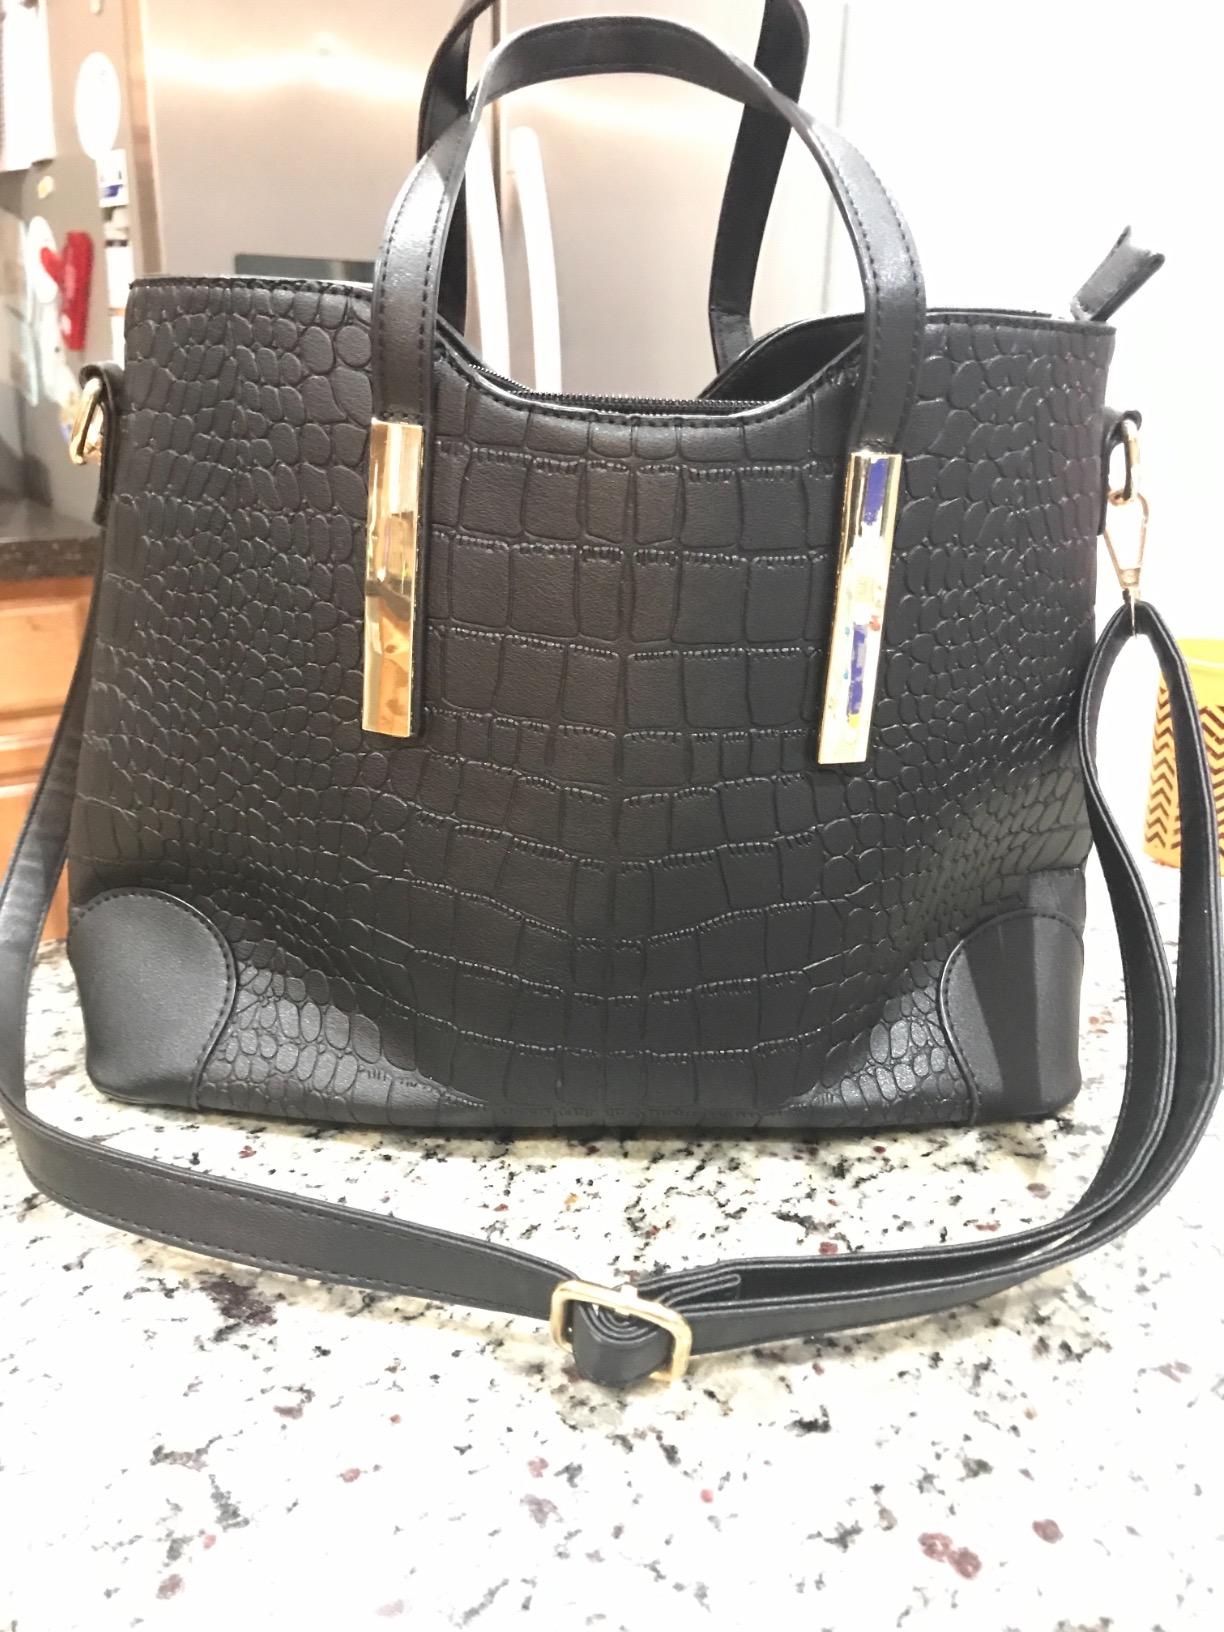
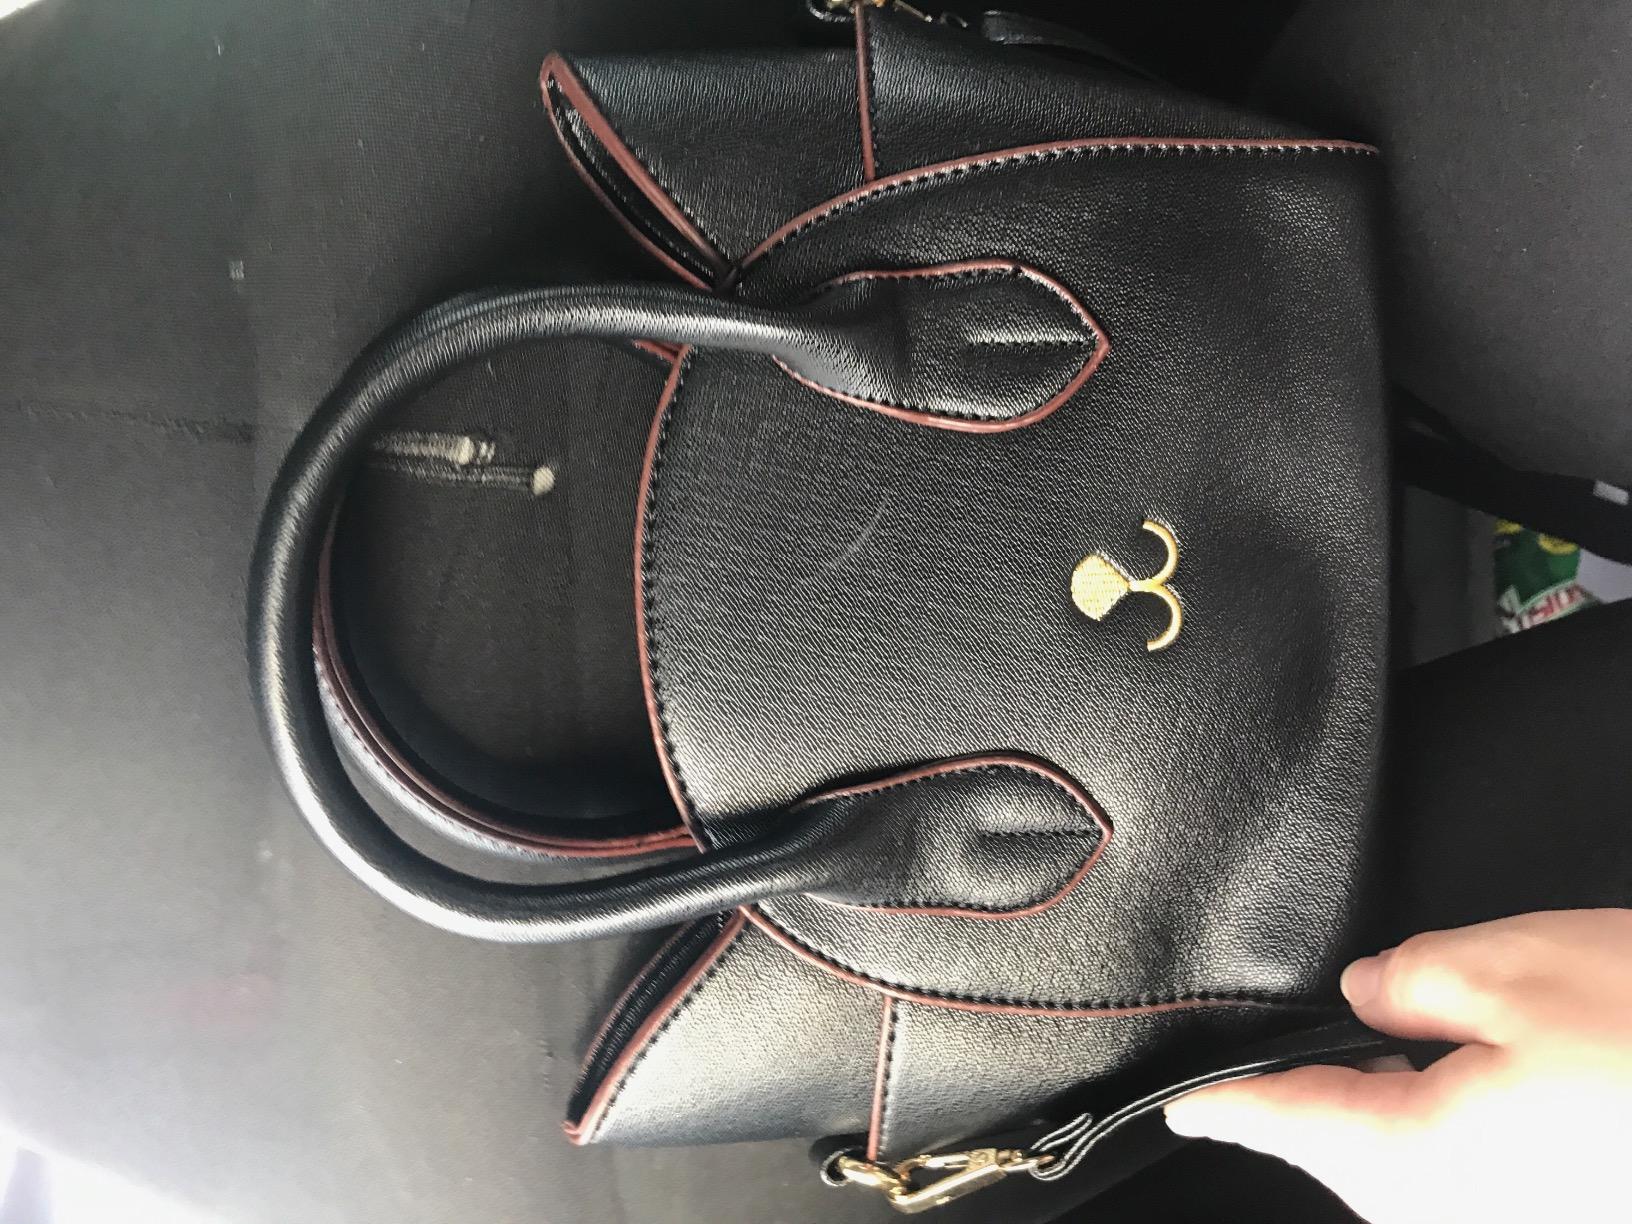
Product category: accessories_handbag
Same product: no